Herodian coinage

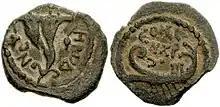
Coin of Herod Archelaus

The most common coins of Herod Archelaus are small prutot depicting a bunch of grapes, also one of the seven species, and a crested helmet with his name (Herod) and title (Ethnarch) in Greek (ΗΡΩΔ ΕΘΝ ), and a ship's prow and wreath with his name and title abbreviated. Grapes were commonly depicted on Jewish coins, serving as s reminder of the fertility of the country. Other coins of Archelaus showed the bow of a ship and a laurel wreath.